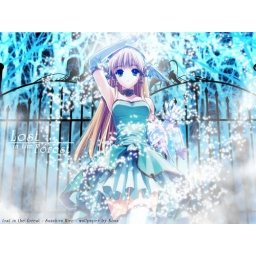
An anime girl who is surrounded by a lot of blue